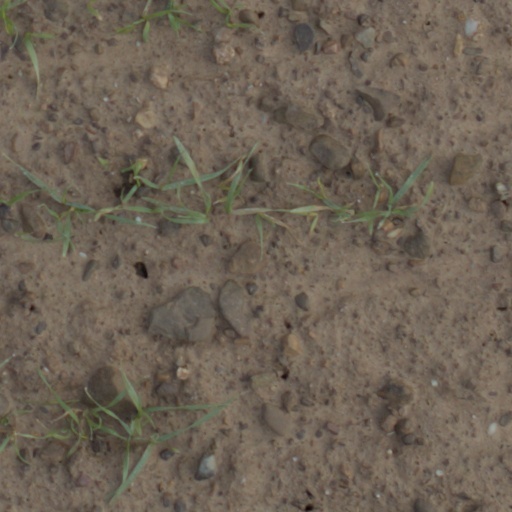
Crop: wheat